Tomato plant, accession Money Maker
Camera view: tilt-top (135 deg); turntable rotation: 90 degrees
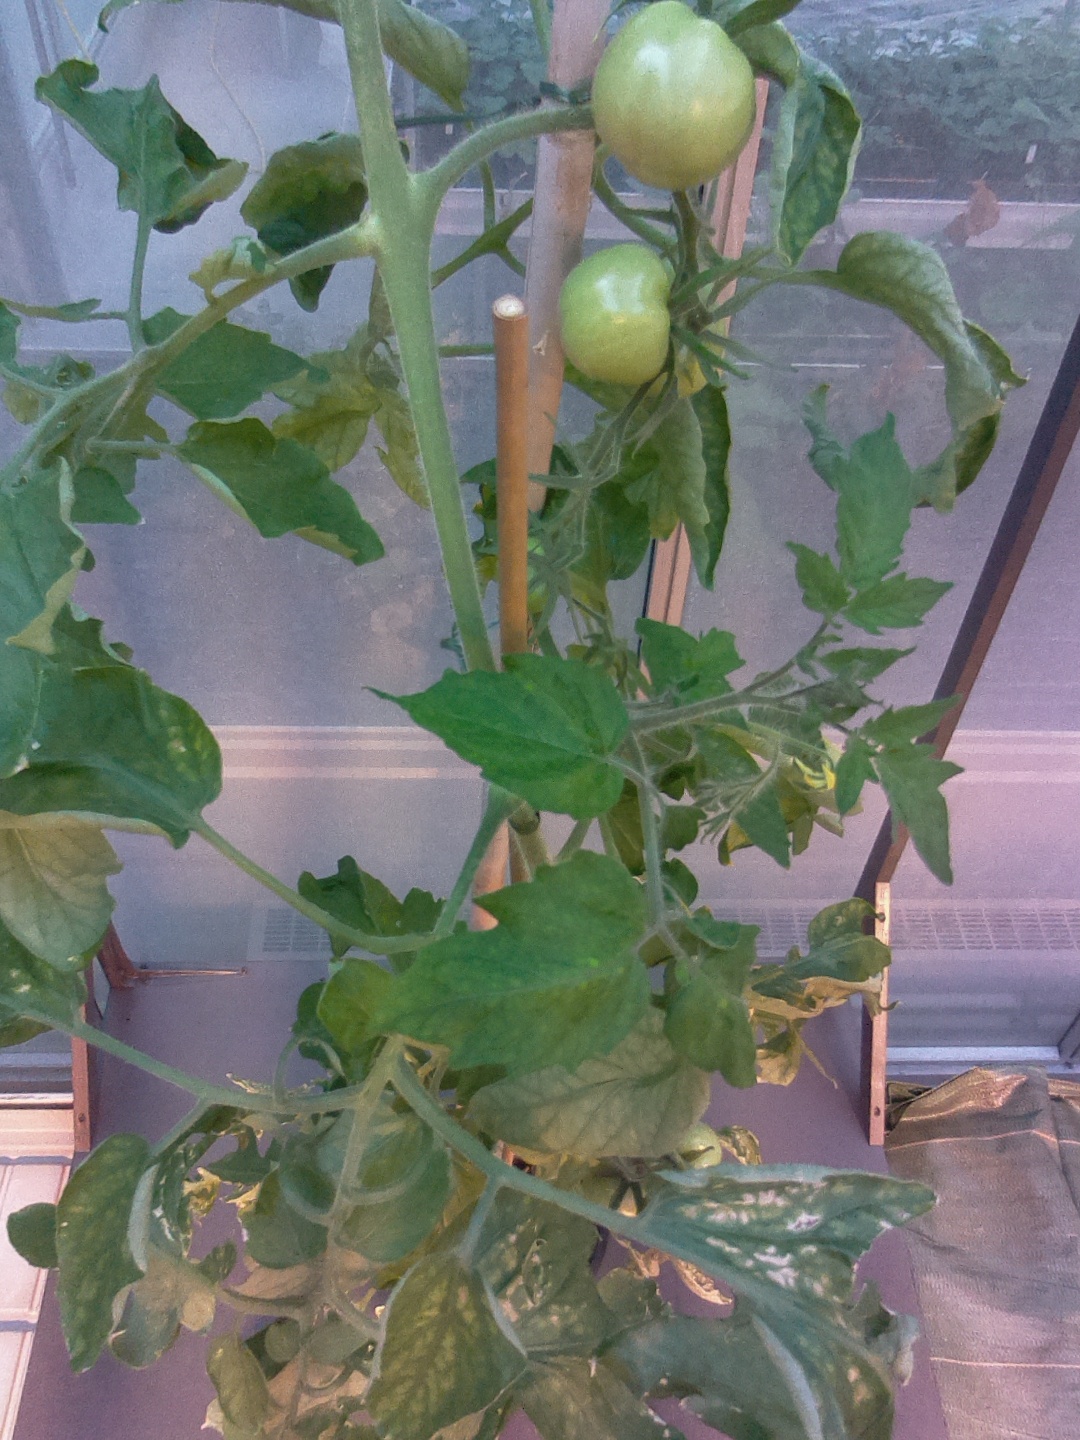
BBCH growth stage 77: 70%-80% of final fruit size